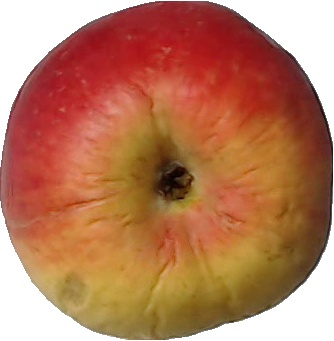
Label: apple_red_yellow_1